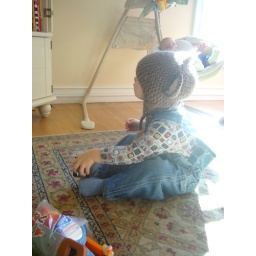
jack playing in monkey hat (5)